Totem

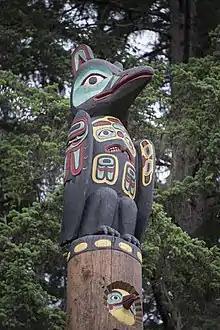
Tlingit totem pole in Juneau, Alaska.

The totem poles of the Pacific Northwestern Indigenous peoples of North America are carved, monumental poles featuring many different designs (bears, birds, frogs, people, and various supernatural beings and aquatic creatures). They serve multiple purposes in the communities that make them. Similar to other forms of heraldry, they may function as crests of families or chiefs, recount stories owned by those families or chiefs, or commemorate special occasions. These stories are known to be read from the bottom of the pole to the top.